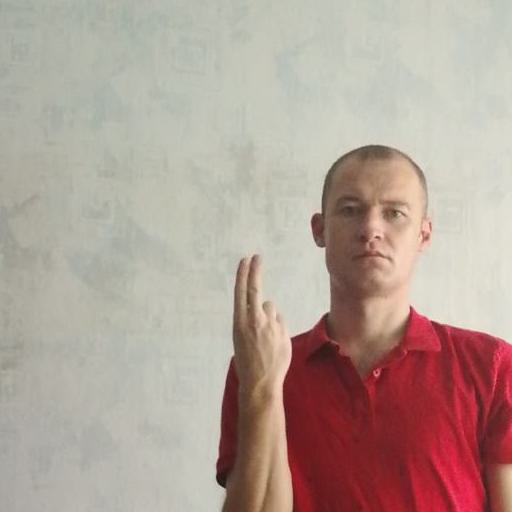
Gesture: two_up_inverted